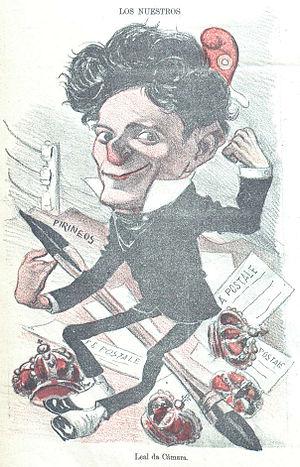
Tomás Júlio Leal da Câmara dit Camara est un peintre et caricaturiste portugais qui fut célèbre dans le Paris de la Belle Époque.